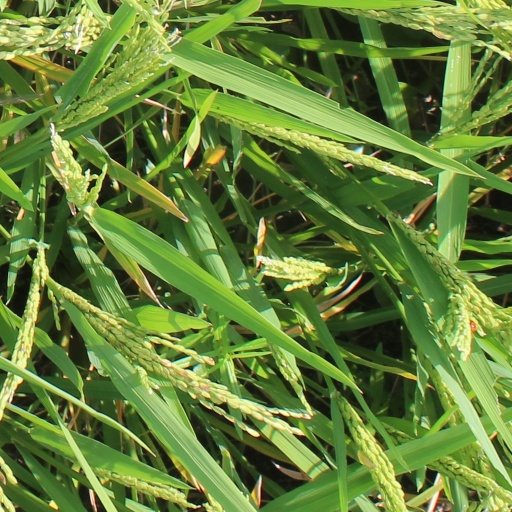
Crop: rice